Raccoon

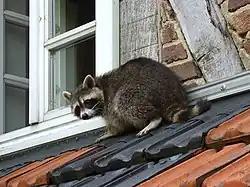
On the roof of a house in Albertshausen, Germany

Due to its adaptability, the raccoon has been able to use urban areas as a habitat. The first sightings were recorded in a suburb of Cincinnati in the 1920s. Since the 1950s, raccoons have been present in metropolitan areas like Washington, DC, Chicago, Toronto, and New York City. Since the 1960s, Kassel has hosted Europe's first and densest population in a large urban area, with about 50 to 150 animals per square kilometer (130 to 390 animals per square mile), a figure comparable to those of urban habitats in North America. Home range sizes of urban raccoons are only 3 to 40 hectares (7.5 to 100 acres) for females and 8 to 80 hectares (20 to 200 acres) for males. In small towns and suburbs, many raccoons sleep in a nearby forest after foraging in the settlement area. Fruit and insects in gardens and leftovers in municipal waste are easily available food sources. Furthermore, a large number of additional sleeping areas exist in these areas, such as hollows in old garden trees, cottages, garages, abandoned houses, and attics. The percentage of urban raccoons sleeping in abandoned or occupied houses varies from 15% in Washington, DC (1991) to 43% in Kassel (2003).